University Hospital Heidelberg

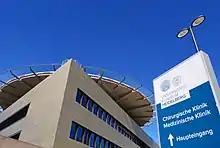
New Surgical Clinic

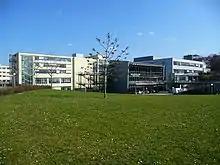
Hospital of Internal Medicine New Campus (University of Heidelberg) Heidelberg

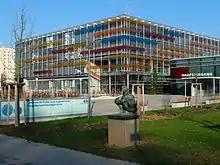
Children's Hospital

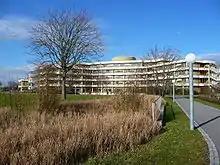
Center for Injuries and Disease in the Head/Neck Area

University Hospital Heidelberg is a university hospital in Heidelberg, Germany and is with 1,991 beds one of the largest medical centers in the country. It is closely linked to Heidelberg University Medical School (Heidelberg University Faculty of Medicine) which was founded in 1388 and is thus the oldest within the Federal Republic of Germany.